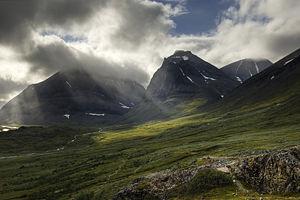
Les Alpes scandinaves ou Scandes sont une chaîne de montagnes s'étendant tout le long de la côte ouest de la péninsule Scandinave. Elles couvrent l'essentiel de la Norvège, le Nord-Ouest et l'Ouest de la Suède ainsi qu'une toute petite partie de l'Extrême-Nord de la Finlande. Il s'agit d'une des plus importantes chaînes de montagnes d'Europe, s'étirant du sud-ouest au nord-est sur 1 700 km, avec une largeur maximale de 300 km. La chaîne possède deux zones de haute altitude, une au sud de la Norvège, autour du Jotunheimen où se trouve le Galdhøpiggen, point culminant de la chaîne et du pays concerné, et une autre dans le Nord de la Suède, avec le Kebnekaise, point culminant du pays — le point culminant de Finlande se trouve aussi dans la chaîne : il s'agit du Halti.
Kungsleden, mot suédois signifiant Voie Royale, est un sentier de trekking d'environ 425 km de longueur, au nord de la Suède.
Les aires protégées de Suède sont définies comme étant des espaces délimités où la nature est légalement protégée, elles sont réglementées par le code de l'environnement national.
Les parcs nationaux de Suède sont des aires protégées qui représentent le niveau de protection le plus strict que le gouvernement suédois peut garantir à une aire naturelle. En 2018, il existe 30 parcs nationaux qui couvrent au total environ 7 400 km² en excluant les zones marines, soit 1,5 % de la superficie du pays.